Episcopal Church (United States)

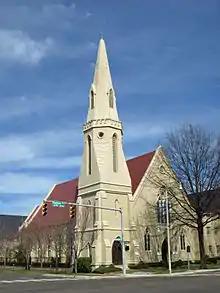
St. John's Episcopal Church in Montgomery, Alabama, established in 1834. The church building was completed in 1855. The Secession Convention of Southern Churches was held here in 1861.

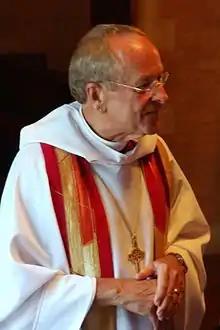
Gene Robinson in 2013

In 1856, the first society for African Americans in the Episcopal Church was founded by James Theodore Holly. Named "The Protestant Episcopal Society for Promoting The Extension of The Church Among Colored People", the society argued that blacks should be allowed to participate in seminaries and diocesan conventions. The group lost its focus when Holly emigrated to Haiti, but other groups followed after the Civil War. The current Union of Black Episcopalians traces its history to the society. Holly went on to found the Anglican Church in Haiti, where he became the first African-American bishop on November 8, 1874. As Bishop of Haiti, Holly was the first African American to attend the Lambeth Conference. However, he was consecrated by the American Church Missionary Society, an Evangelical Episcopal branch of the Church.